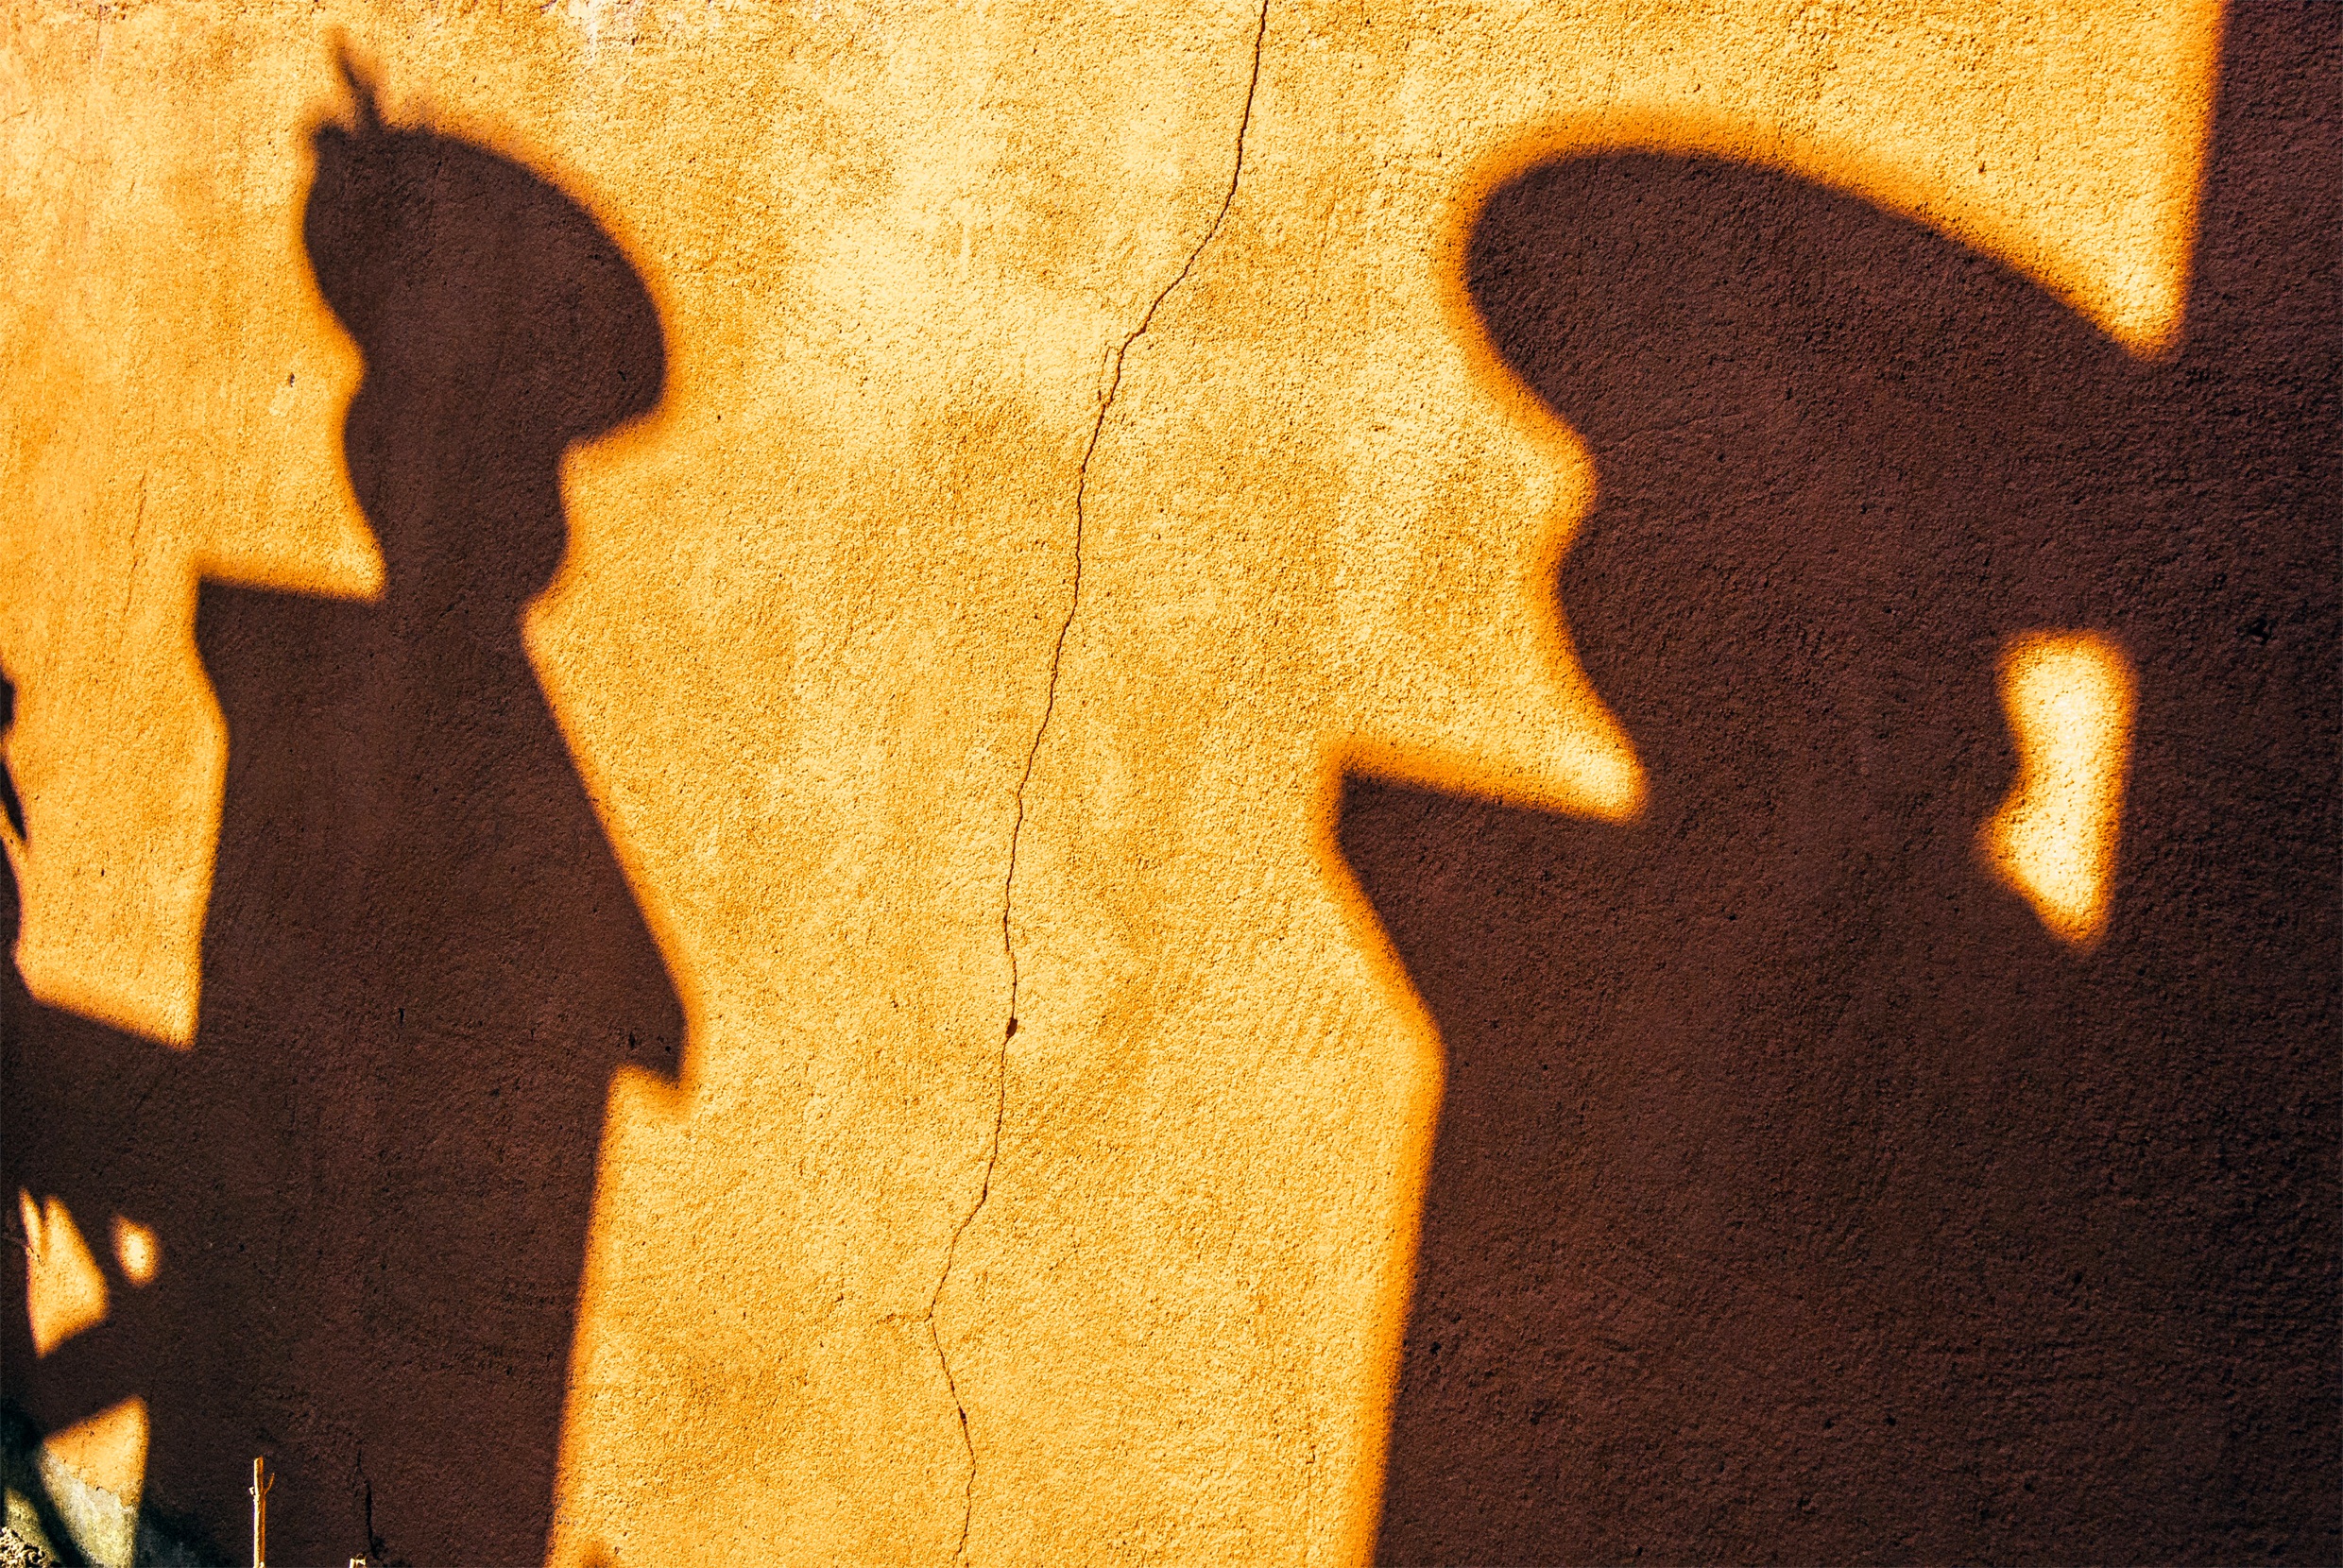
nature, light, sun, leaf, number, symbol, shadow, yellow, font, art, shadows, backlight, carving, shading, abstract wallpapers